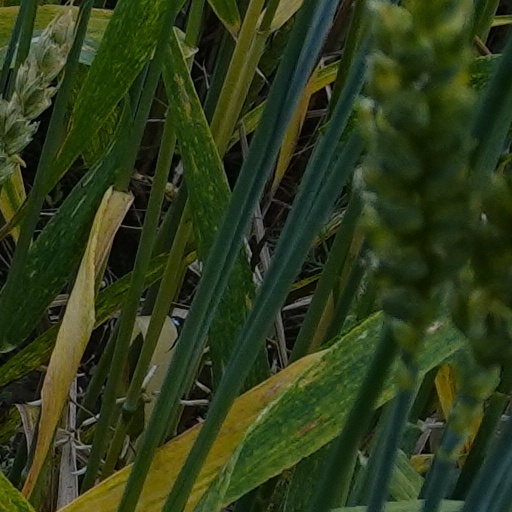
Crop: wheat